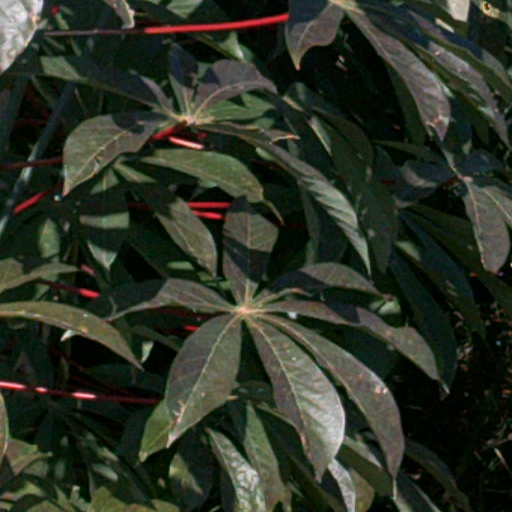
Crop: cassava